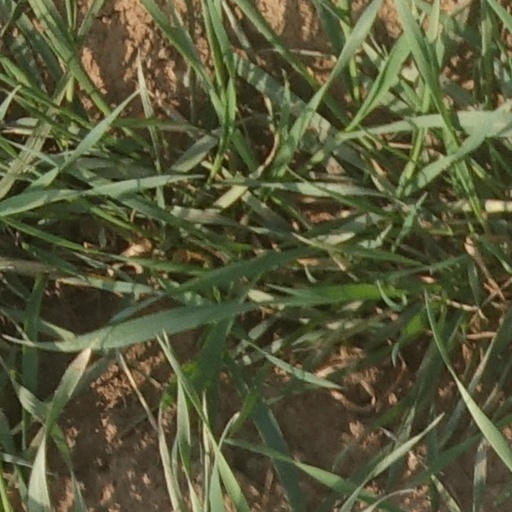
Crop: wheat